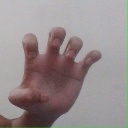
अक्षर: झ